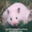
Label: hamster